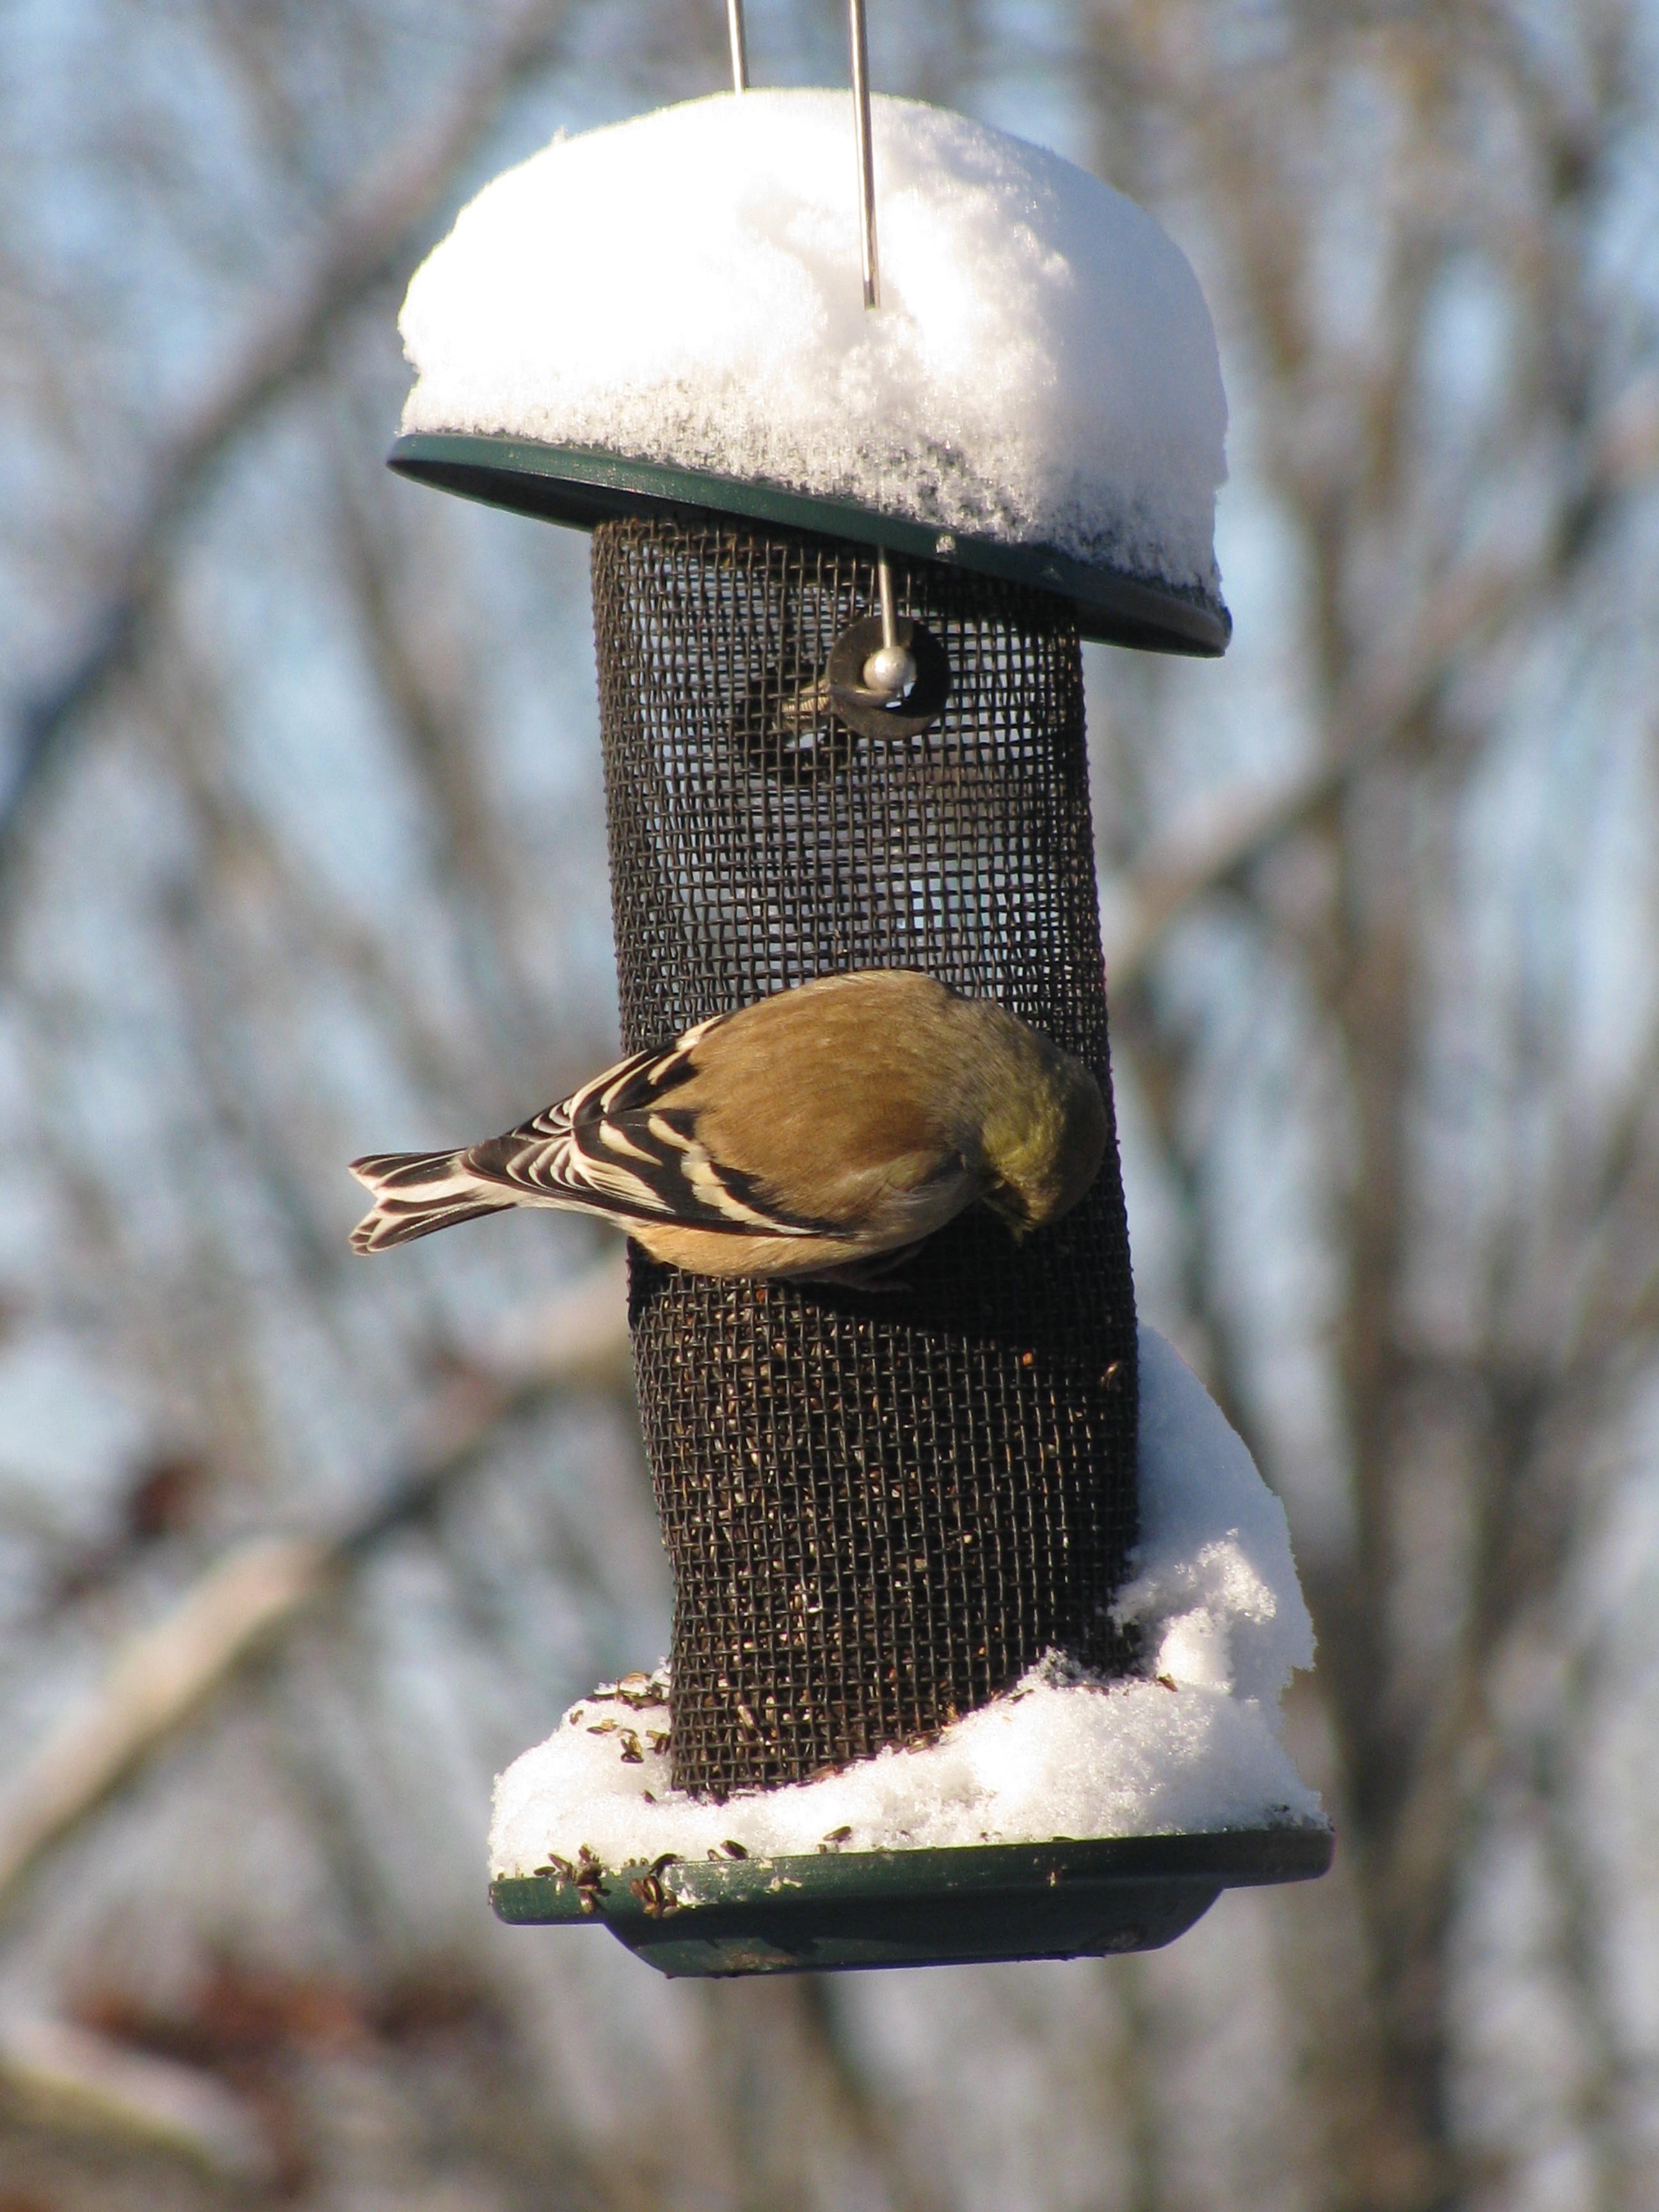
nature, branch, snow, winter, bird, white, seed, wildlife, spring, lighting, fauna, bird seed, eating, gold, birdfeeder, finch, feeder, goldfinch, bird feeder, old world flycatcher, perching bird